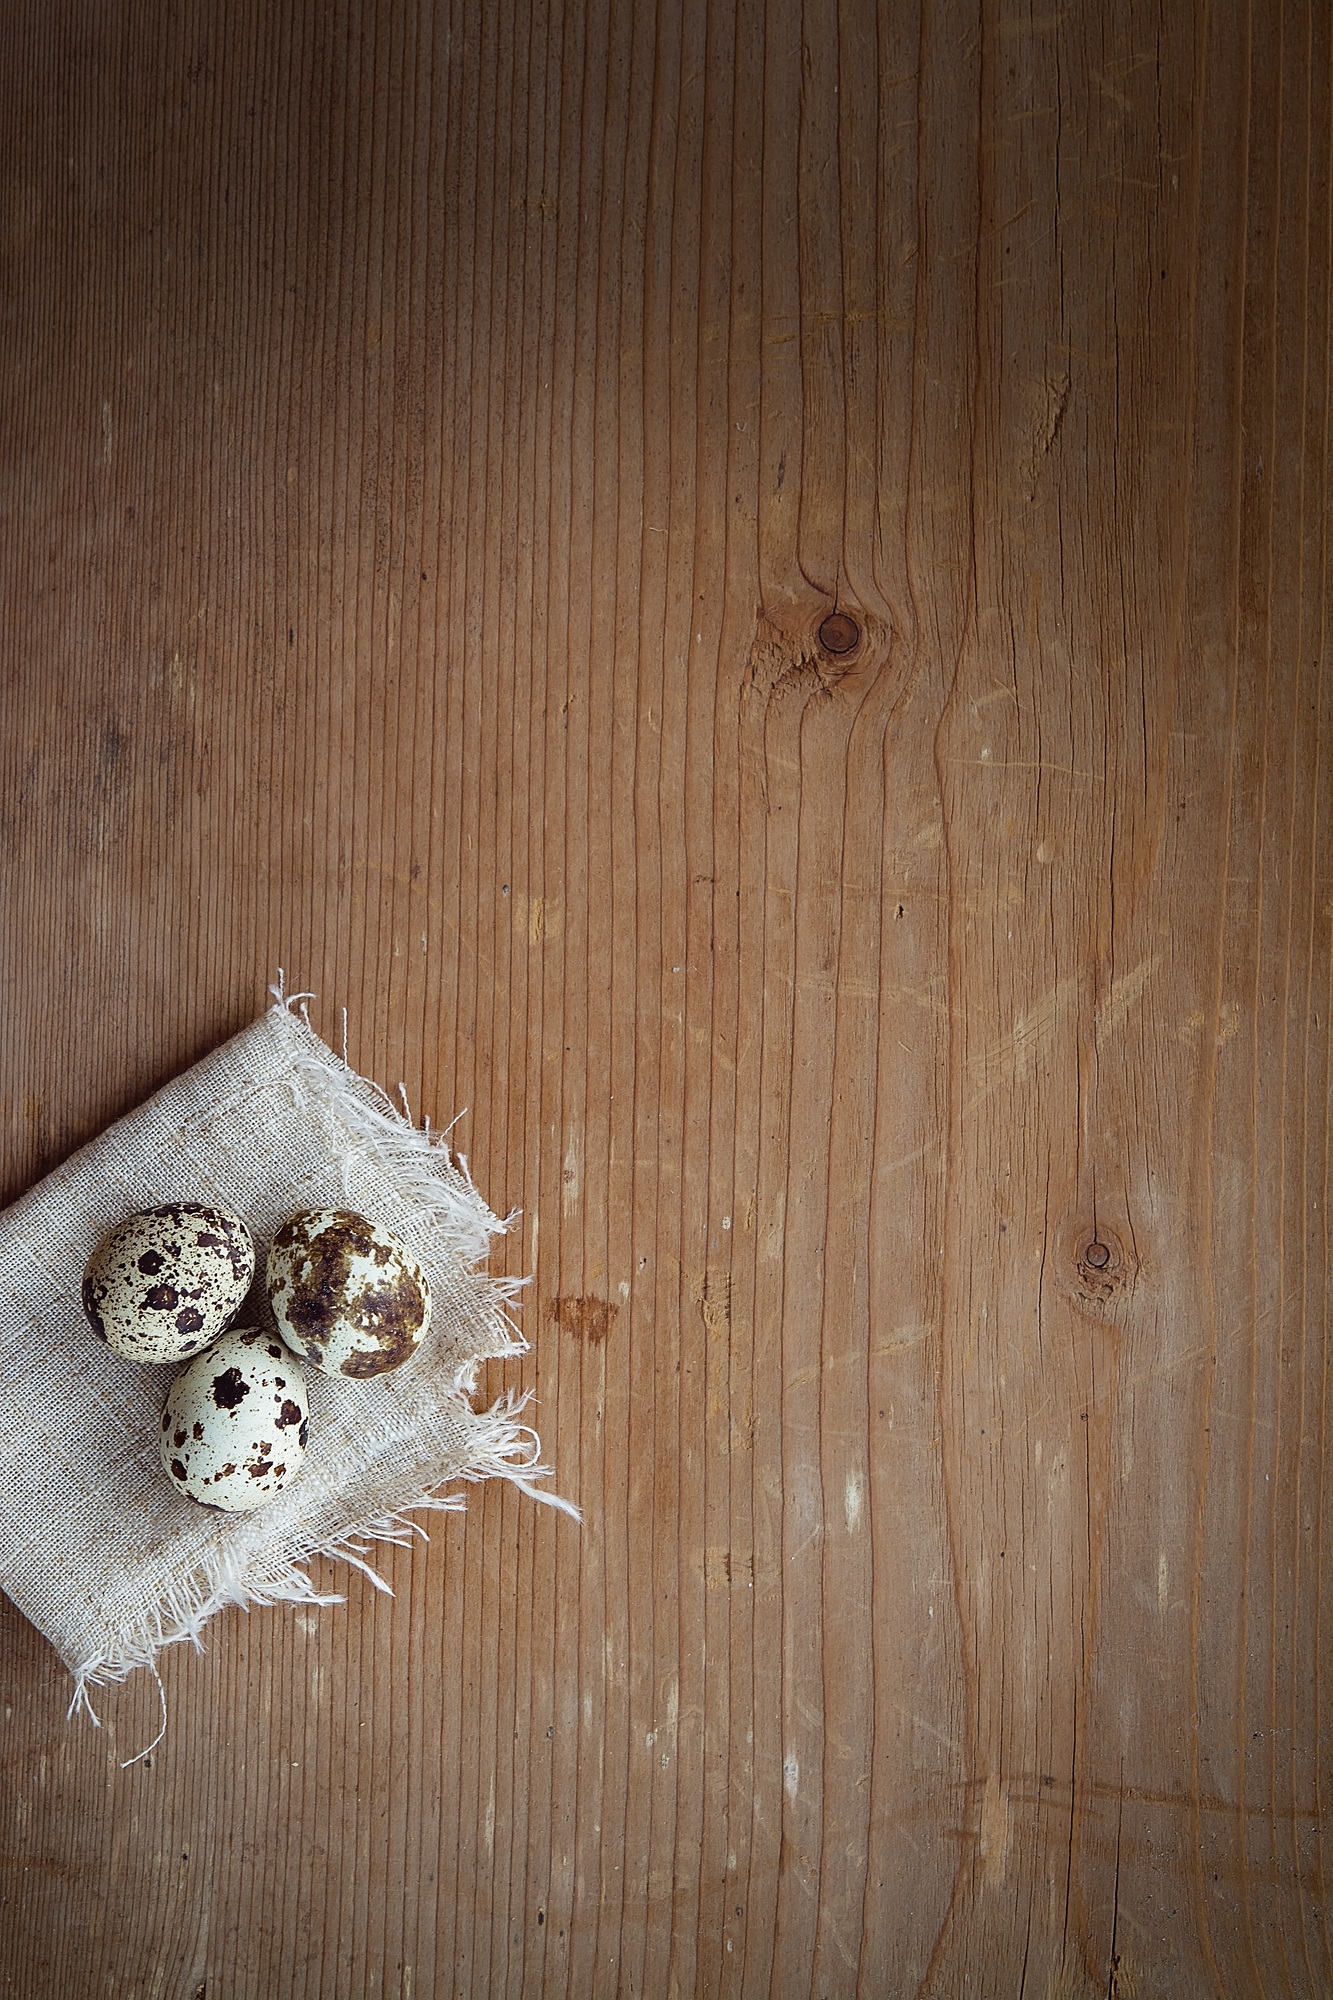
wood, texture, floor, close, egg, negative space, hardwood, easter, natural product, text freedom, flooring, wood flooring, quail eggs, small eggs